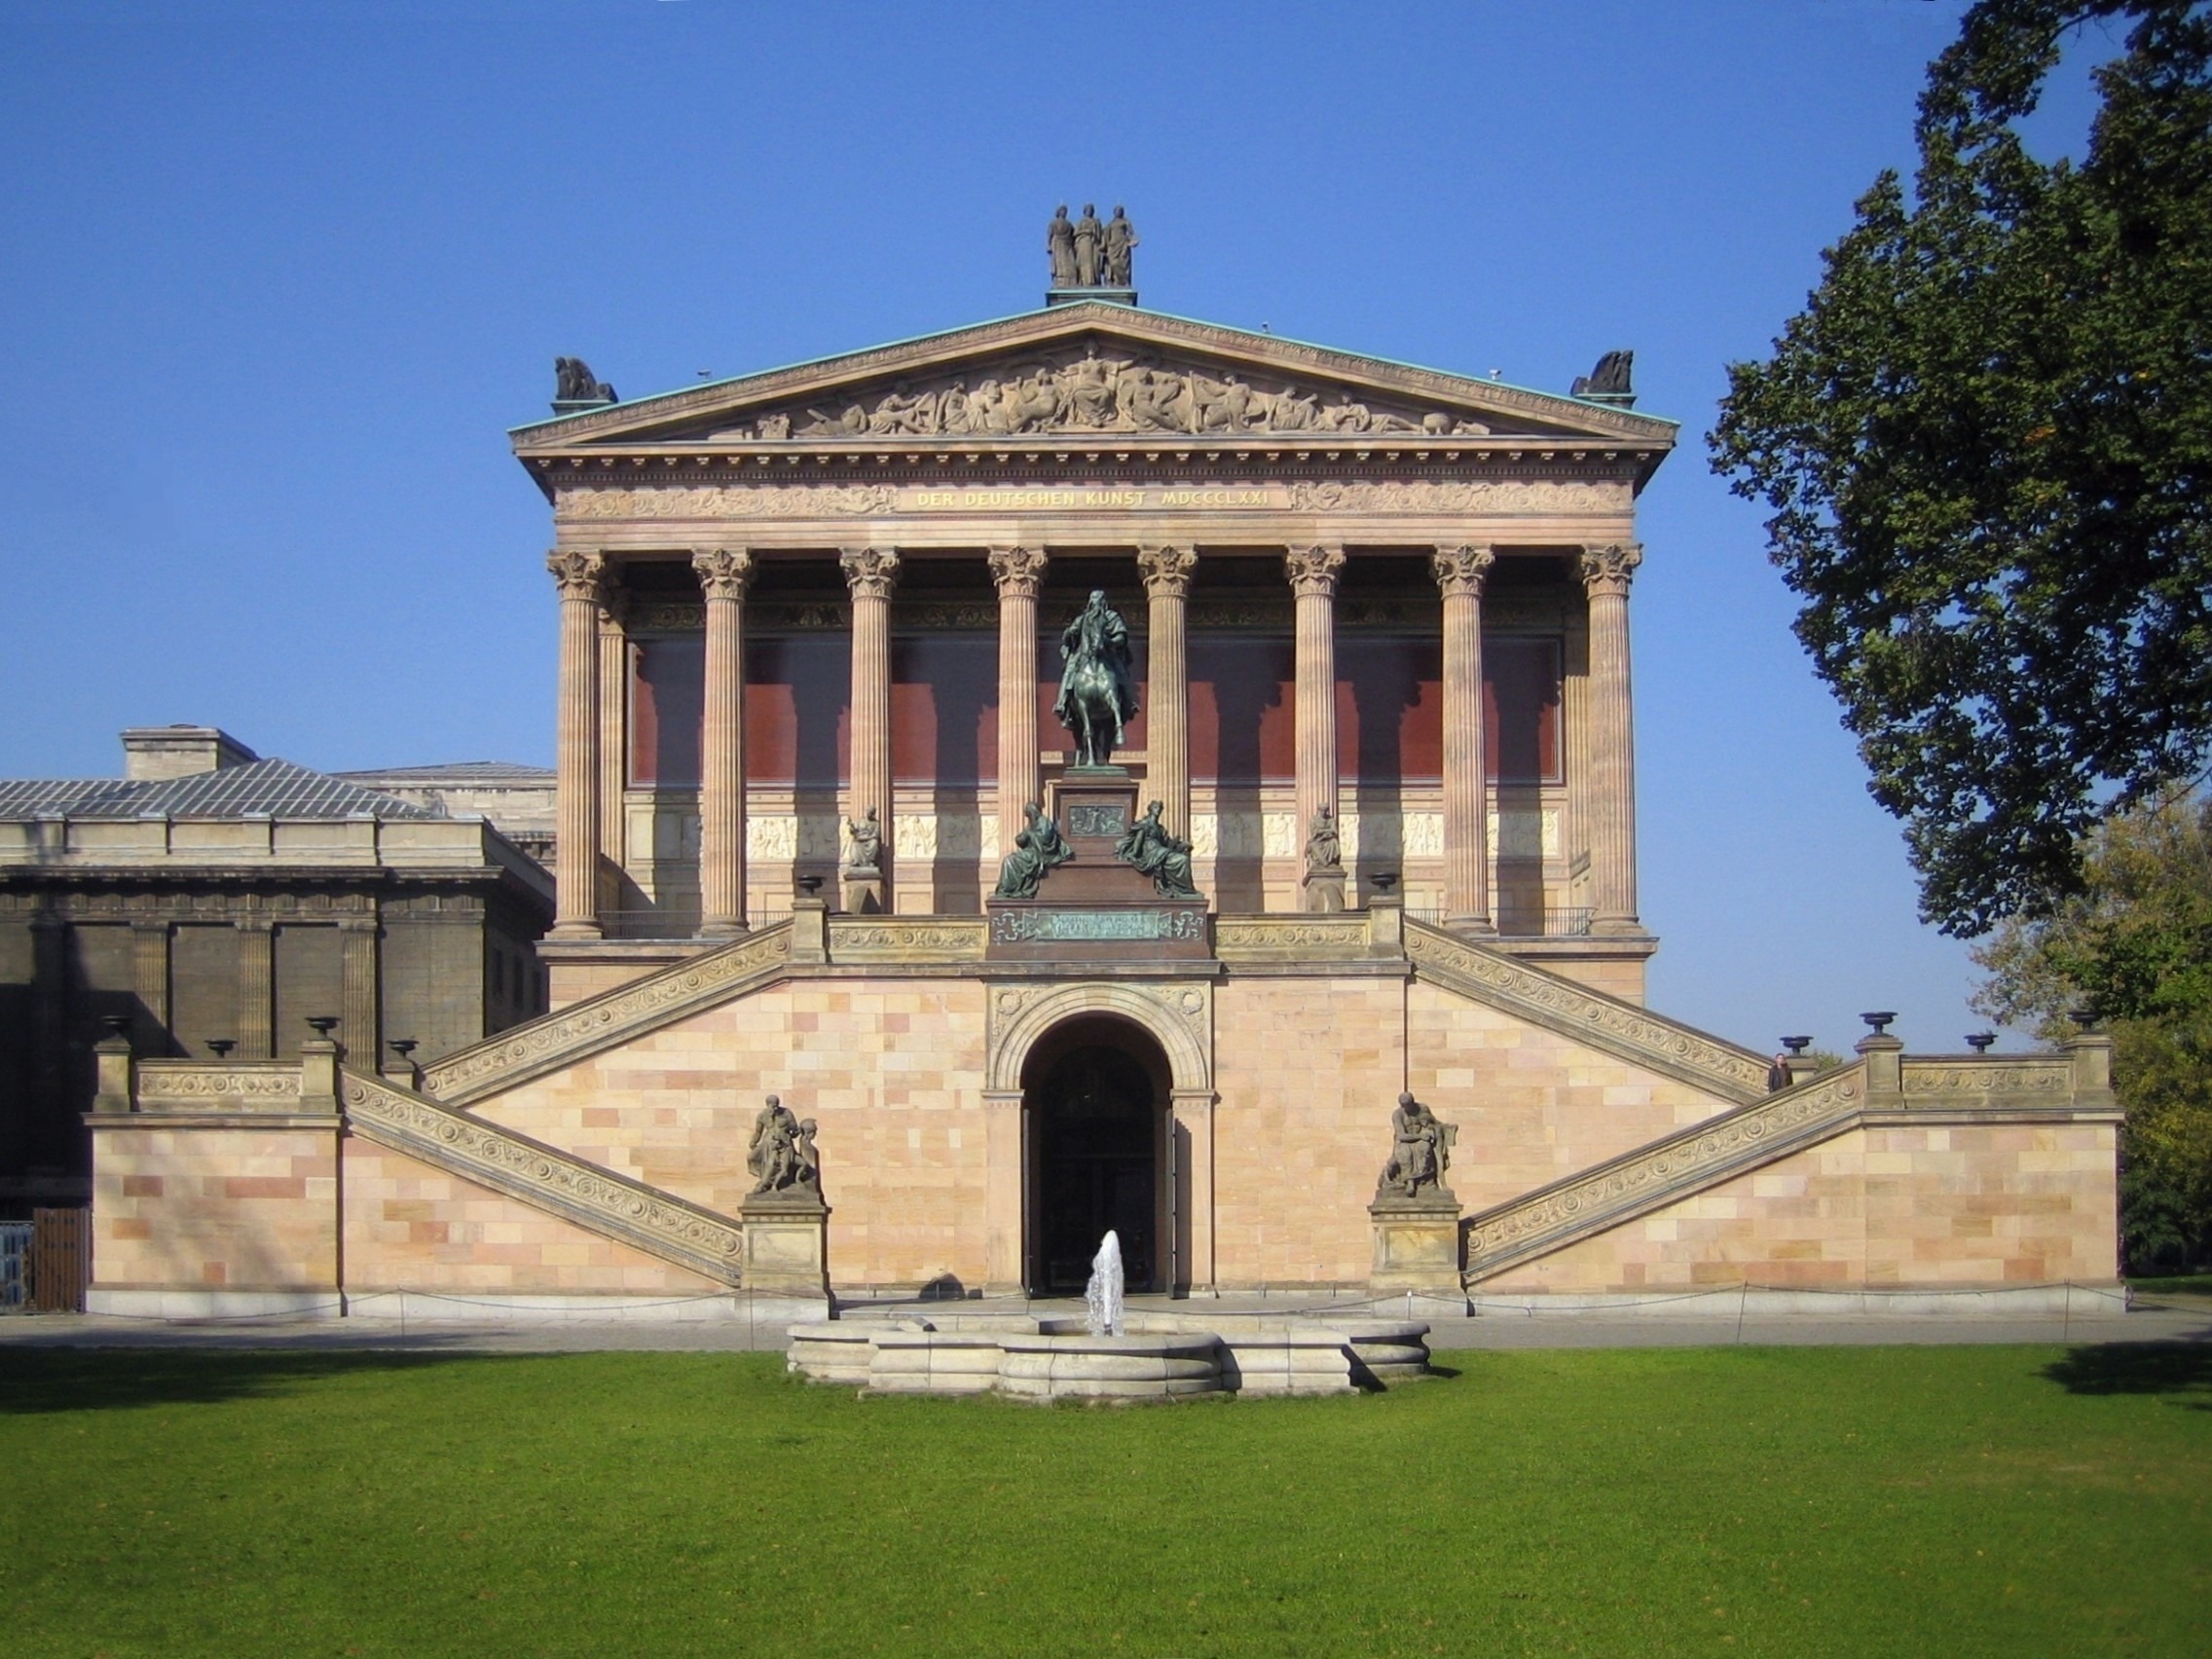
architecture, antique, building, chateau, palace, statue, landmark, facade, art, berlin, estate, columnar, stately home, national gallery, classical architecture